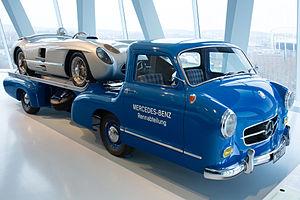
La Mercedes-Benz Renntransporter est un modèle d'automobiles à deux places Véhicule utilitaire du constructeur automobile allemand Mercedes-Benz, non commercialisé il a été présenté en 1954. Un exemplaire est visible au Musée Mercedes-Benz de Stuttgart